2010 BWF World Championships

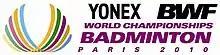

The 2010 BWF World Championships was the 18th tournament of the World Badminton Championships, a global tournament in the sport of badminton. It was held at Stade Pierre de Coubertin in Paris, France, from August 23 to August 29, 2010. Originally the competition is to be held at Palais Omnisports de Paris-Bercy but it was moved to Stade Pierre de Coubertin due to financial issues.